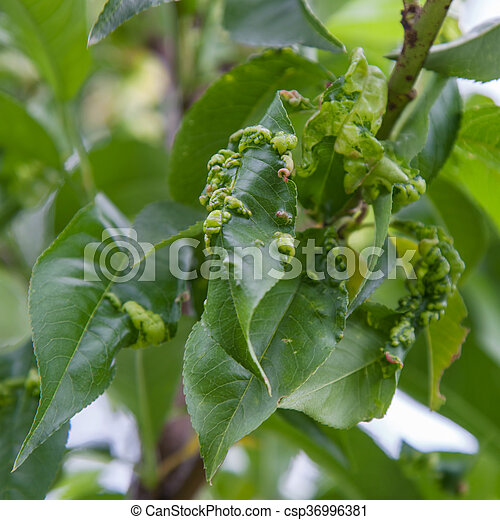
Plant: Peach
Disease: peach leaf curl